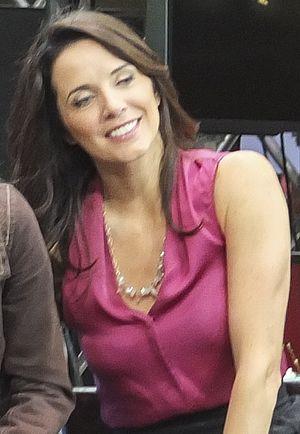
Michelle morgan en 2015
Michelle Morgan est une actrice canadienne.
Heartland est une série télévisée canadienne créée d'après la série de romans de Lauren Brooke et diffusée depuis le 14 octobre 2007 sur le réseau CBC.